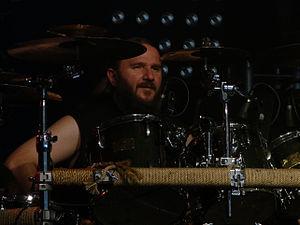
Negură Bunget au Hellfest 2010, à Clisson.